Speaker of the New South Wales Legislative Assembly

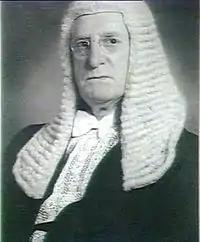
Reginald Weaver (1937–1941) as Speaker, wearing the full traditional dress.

The Speaker, currently, no longer wears the traditional court dress outfit. Kevin Rozzoli was the last speaker to do so. From 1995 to 2007, Speakers Murray and Aquilina opted not to wear any element of the traditional outfit, preferring business attire as appropriate for a member of parliament. Speaker Torbay also chose not to wear the full court dress of the speaker upon his election in 2007, nevertheless he returned to tradition by wearing the gown during question time and significant occasions such as the Budget. Speakers Hancock and O'Dea have continued this practice. However, there is nothing stopping any given Speaker, if they choose to do so, from assuming the traditional court dress or anything they deem appropriate.